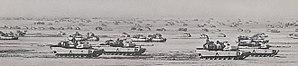
Les interventions militaires des États-Unis dans le monde sont très nombreuses depuis plus de 150 ans. Les causes sont parfois justifiées et parfois dénoncées par les institutions internationales.
L'opération Tempête du désert est le nom donné aux opérations militaires réalisées contre l'Irak du 17 janvier au 28 février 1991 par une coalition internationale sous commandement des États-Unis et missionnée par les Nations unies. Cette opération a mis fin à l'occupation du Koweït par l'Irak. Elle constitue la phase la plus violente de la guerre du Golfe. Elle peut se distinguer en une phase aérienne et en une phase terrestre.
La division blindée est une unité militaire composée surtout de véhicules terrestres blindés dont un grand nombre de chars. Son emploi devint fondamental dans la stratégie et l'organisation des armées à compter de la Seconde Guerre mondiale.
La 3ᵉ division blindée était une division blindée de l'Armée de terre des États-Unis créée pendant la Seconde Guerre mondiale et dissoute en 1992. Elle était surnommée Spearhead.